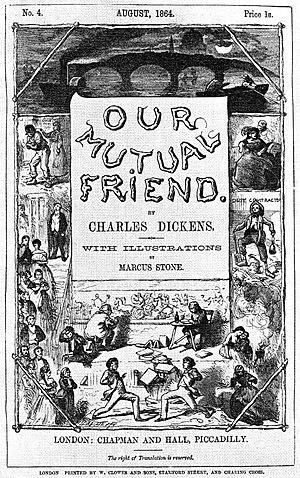
L'Ami commun, quatorzième et dernier roman achevé de Charles Dickens, a été publié par Chapman & Hall en vingt épisodes de feuilleton — comptant pour dix-neuf — en 1864 et 1865, avec des illustrations de Marcus Stone, puis en deux volumes en février et novembre 1865, enfin en un seul la même année. Situé dans le présent, il offre une description panoramique de la société anglaise, la troisième après La Maison d'Âpre-Vent et La Petite Dorrit. En cela, il se rapproche beaucoup plus de ces deux romans que de ses prédécesseurs immédiats, Le Conte de deux cités et Les Grandes Espérances.